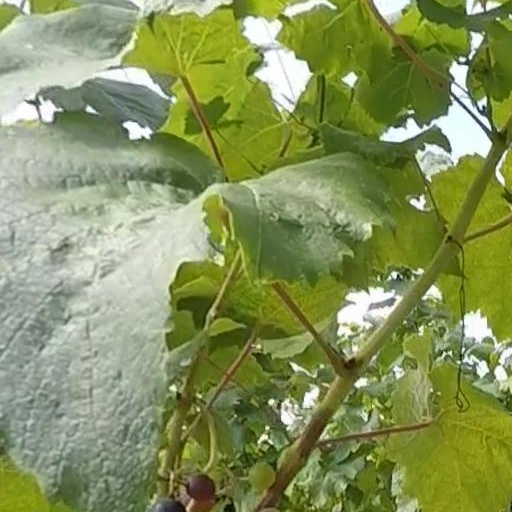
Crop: grape